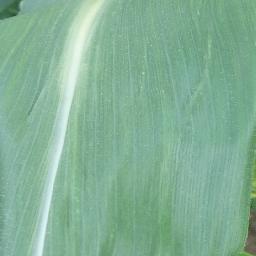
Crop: corn
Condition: (maize)_healthy